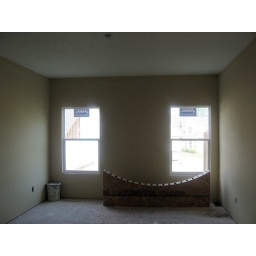
windows in master bedroom